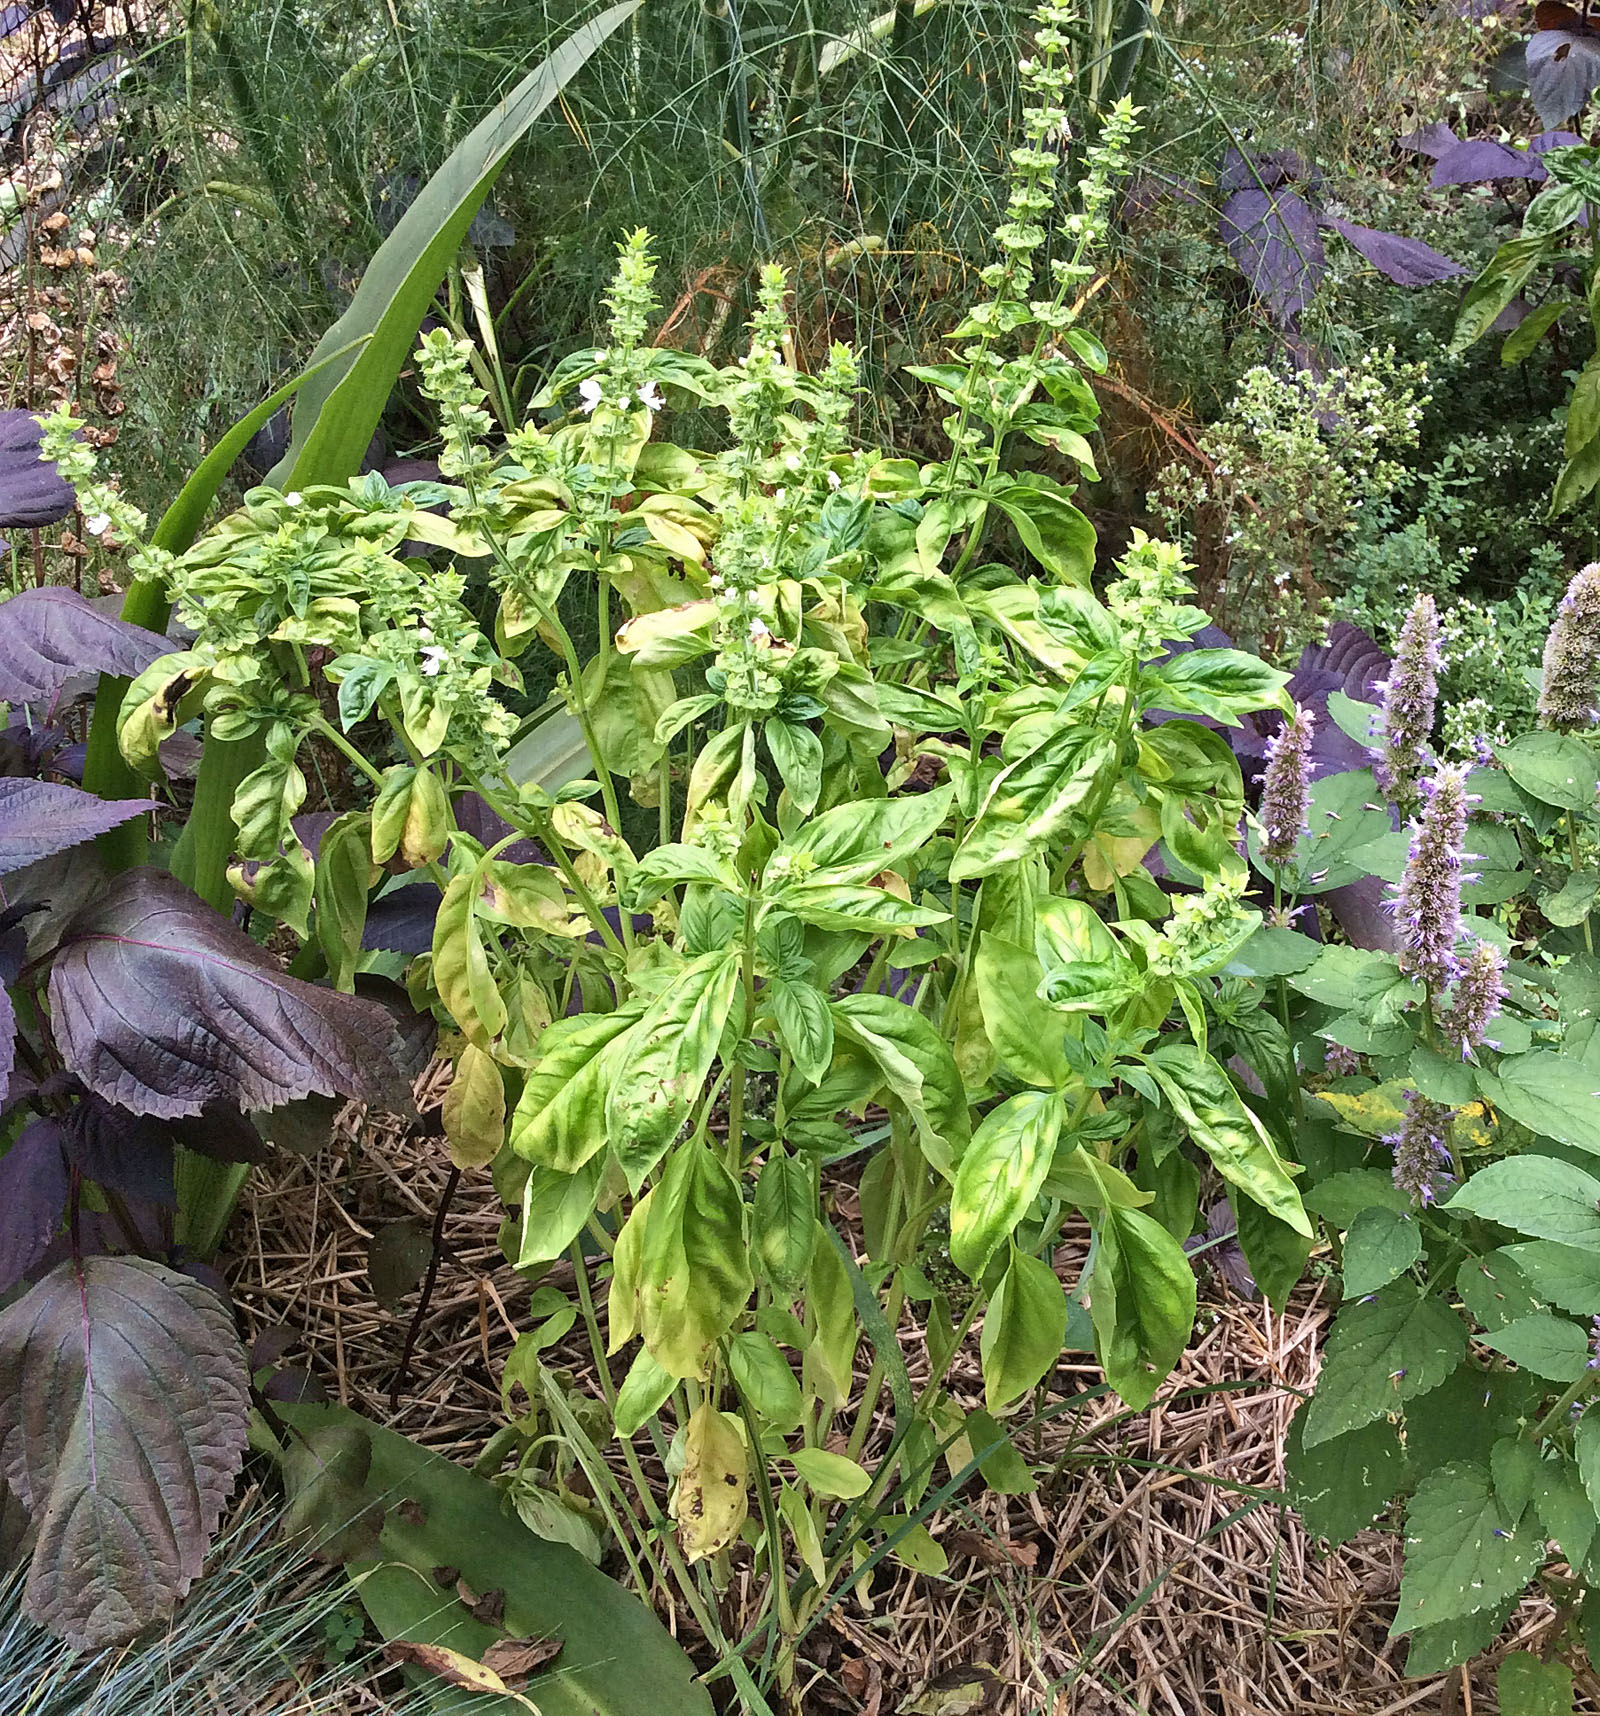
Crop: unknown
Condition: basil_downy_mildew